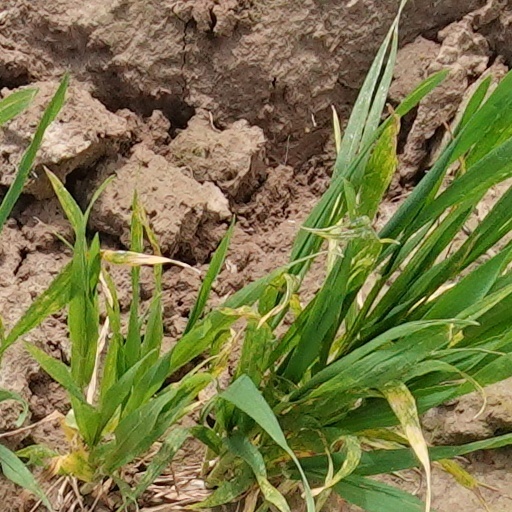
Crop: wheat